Artifacts (film)

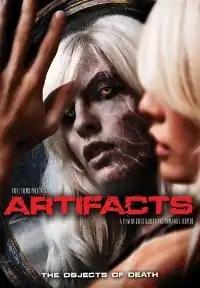

Artifacts is a 2007 horror film directed by Giles Daoust and Emmanuel Jespers and starring Mary Stockley and Felix Scott. It was released in the United States by Lionsgate Films.